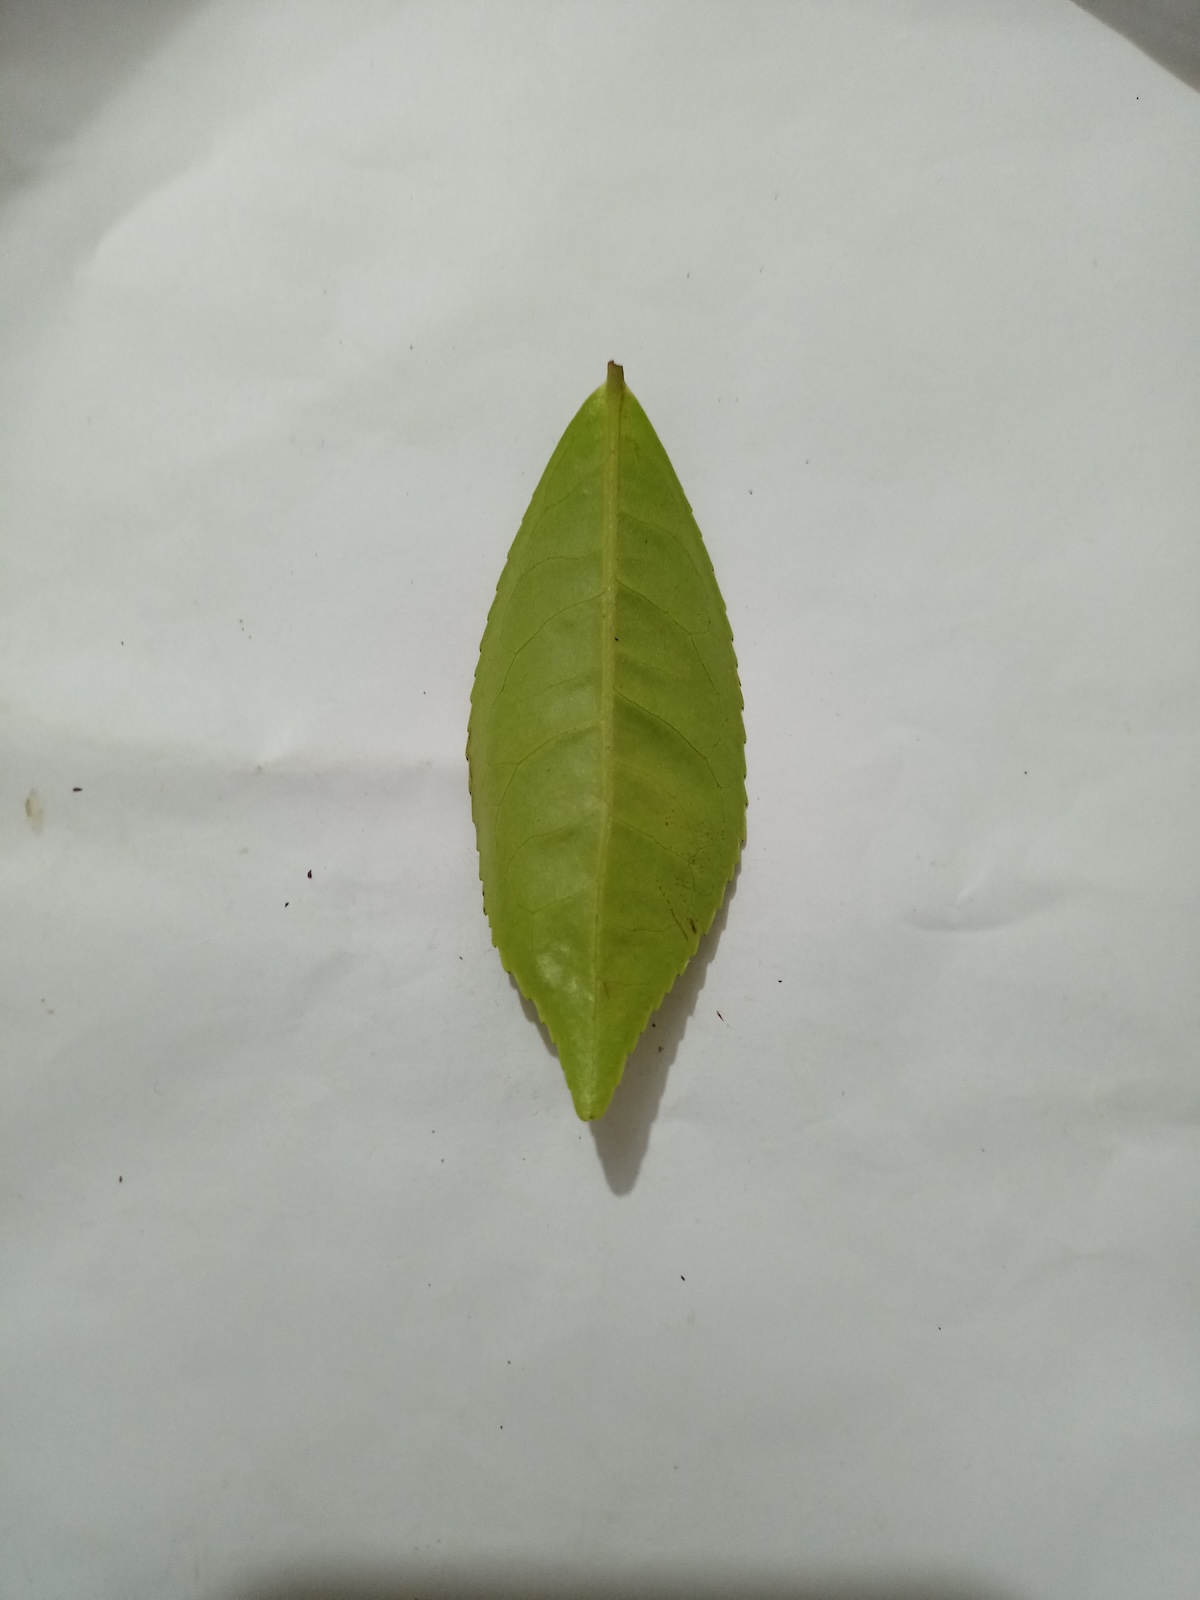
Label: Healthy leaf